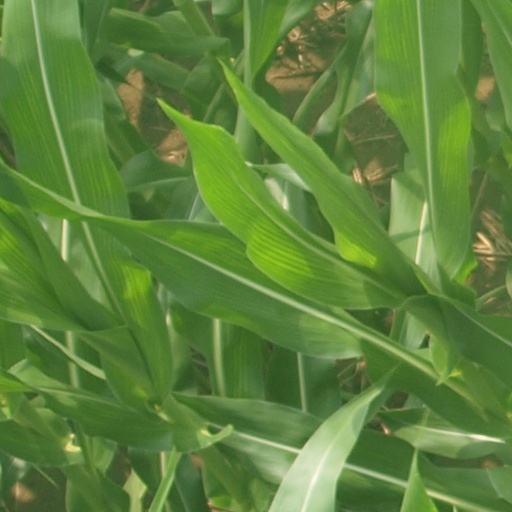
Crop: maize; corn